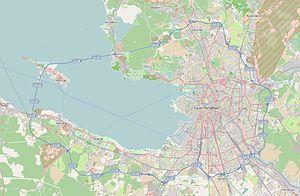
La Route A118 ou Ceinture périphérique de Saint-Pétersbourg est une route périphérique de 142 km de long entourant Saint-Pétersbourg en Russie.